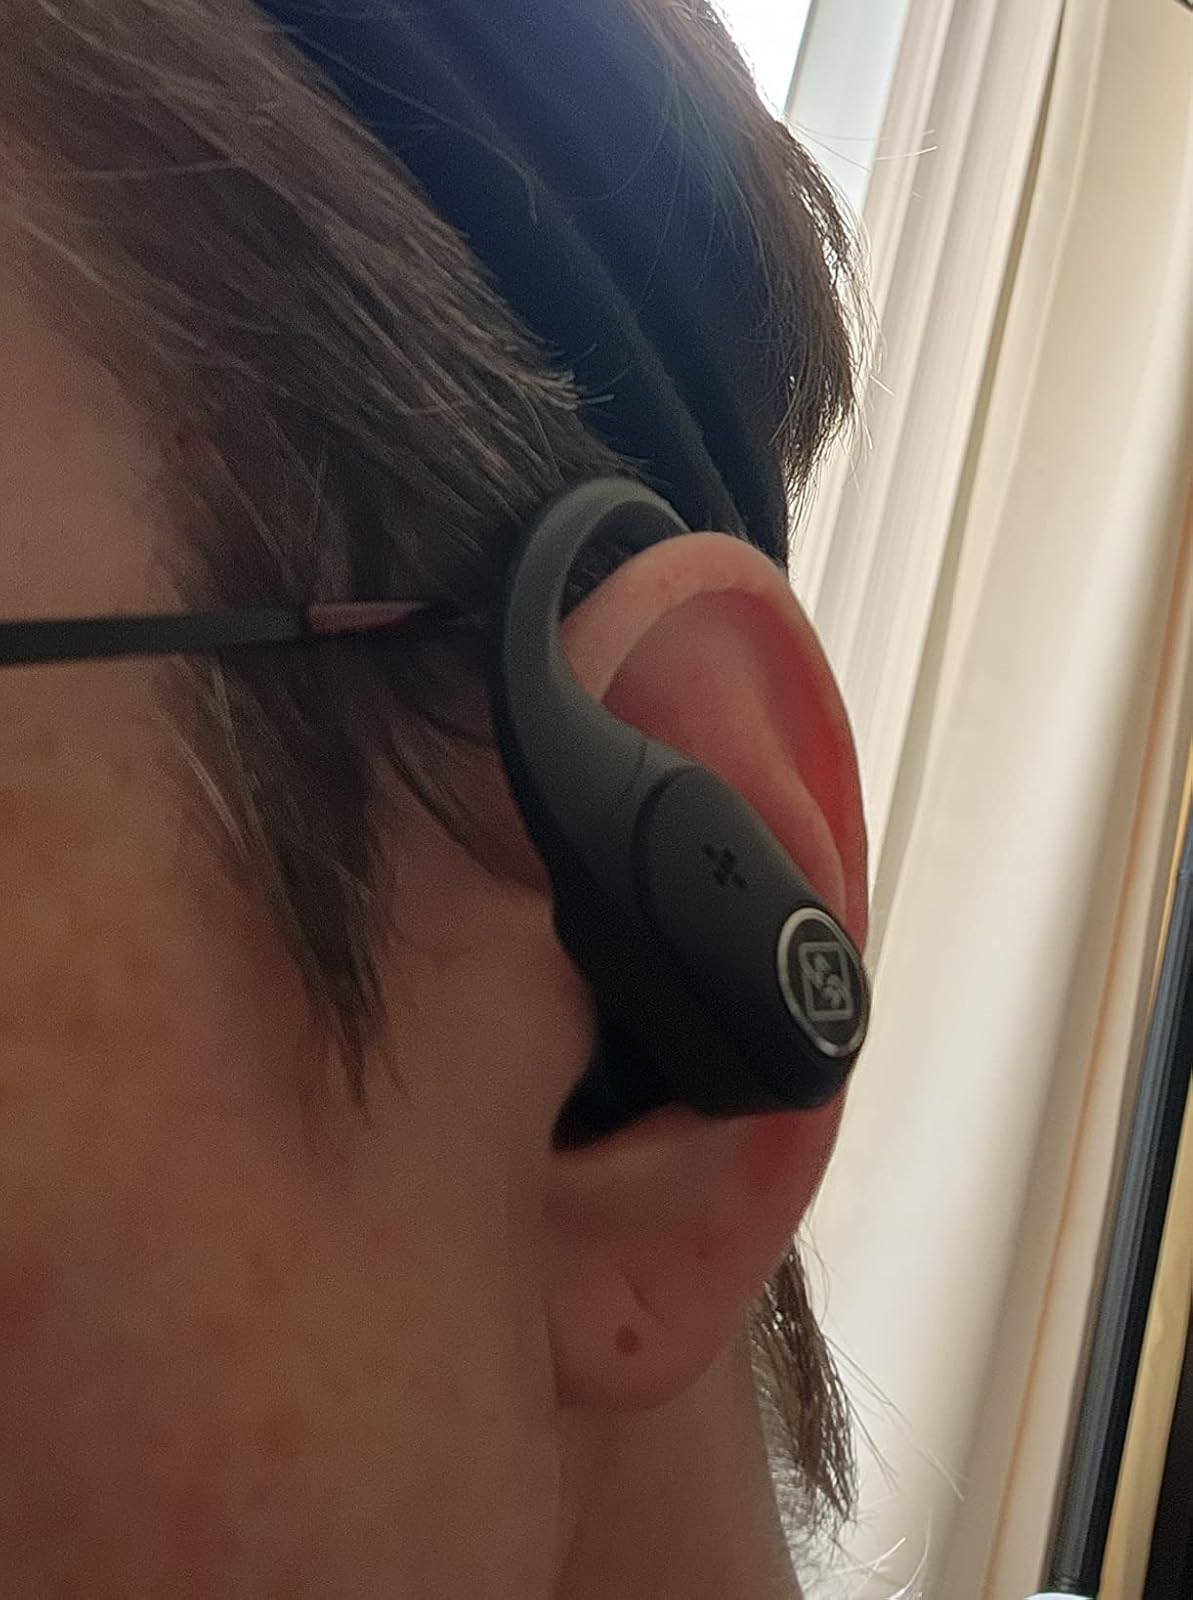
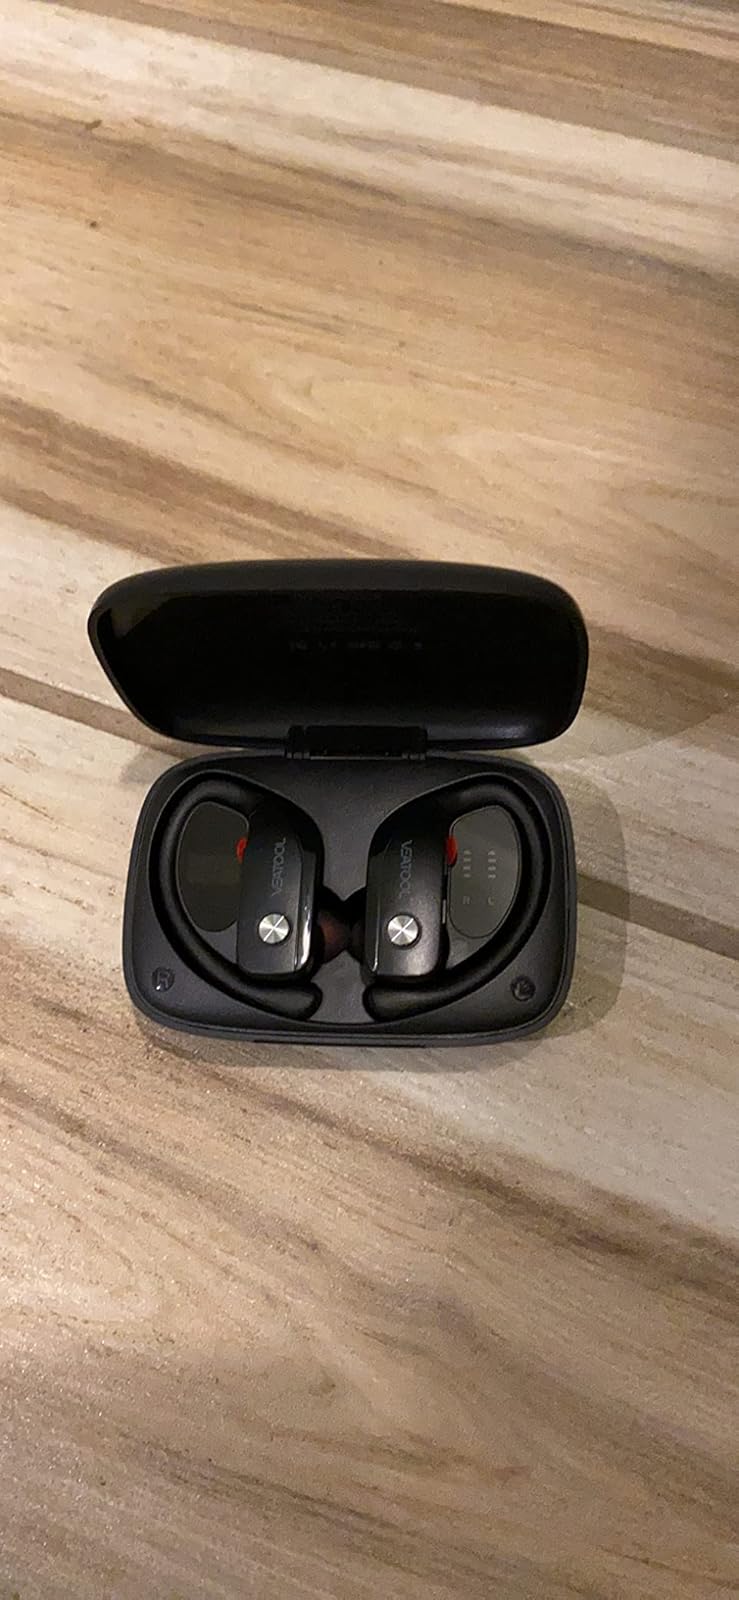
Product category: earbuds
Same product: no